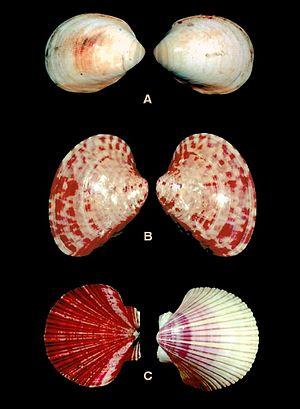
Macrocallista est un genre de mollusques bivalves.